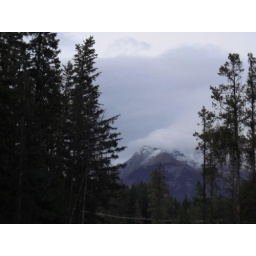
The mountain under the clouds